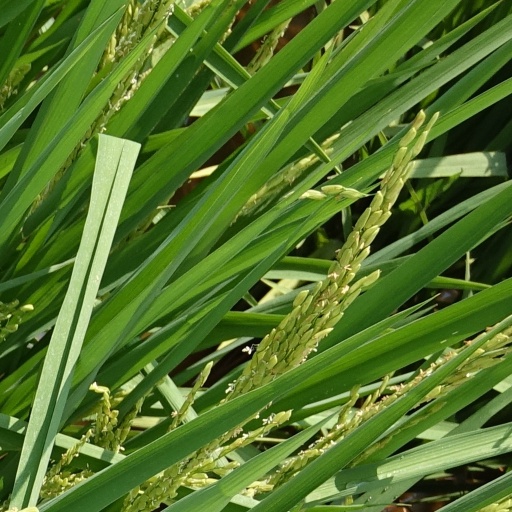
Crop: rice